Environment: real
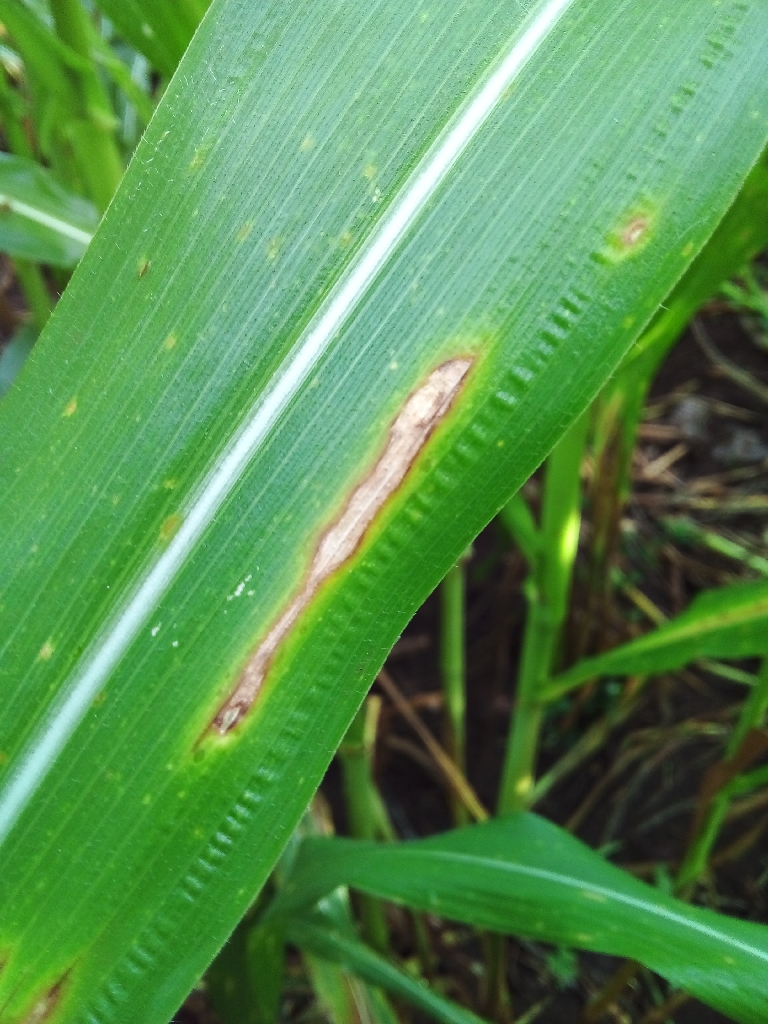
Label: northern_corn_leaf_blight